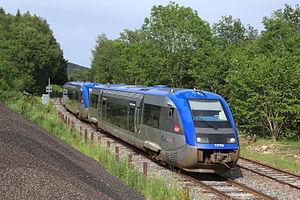
La gare du Vauriat est une halte ferroviaire française de la ligne d'Eygurande - Merlines à Clermont-Ferrand, située au lieu-dit Le Vauriat sur la commune de Saint-Ours dans le département du Puy-de-Dôme en région Auvergne-Rhône-Alpes.